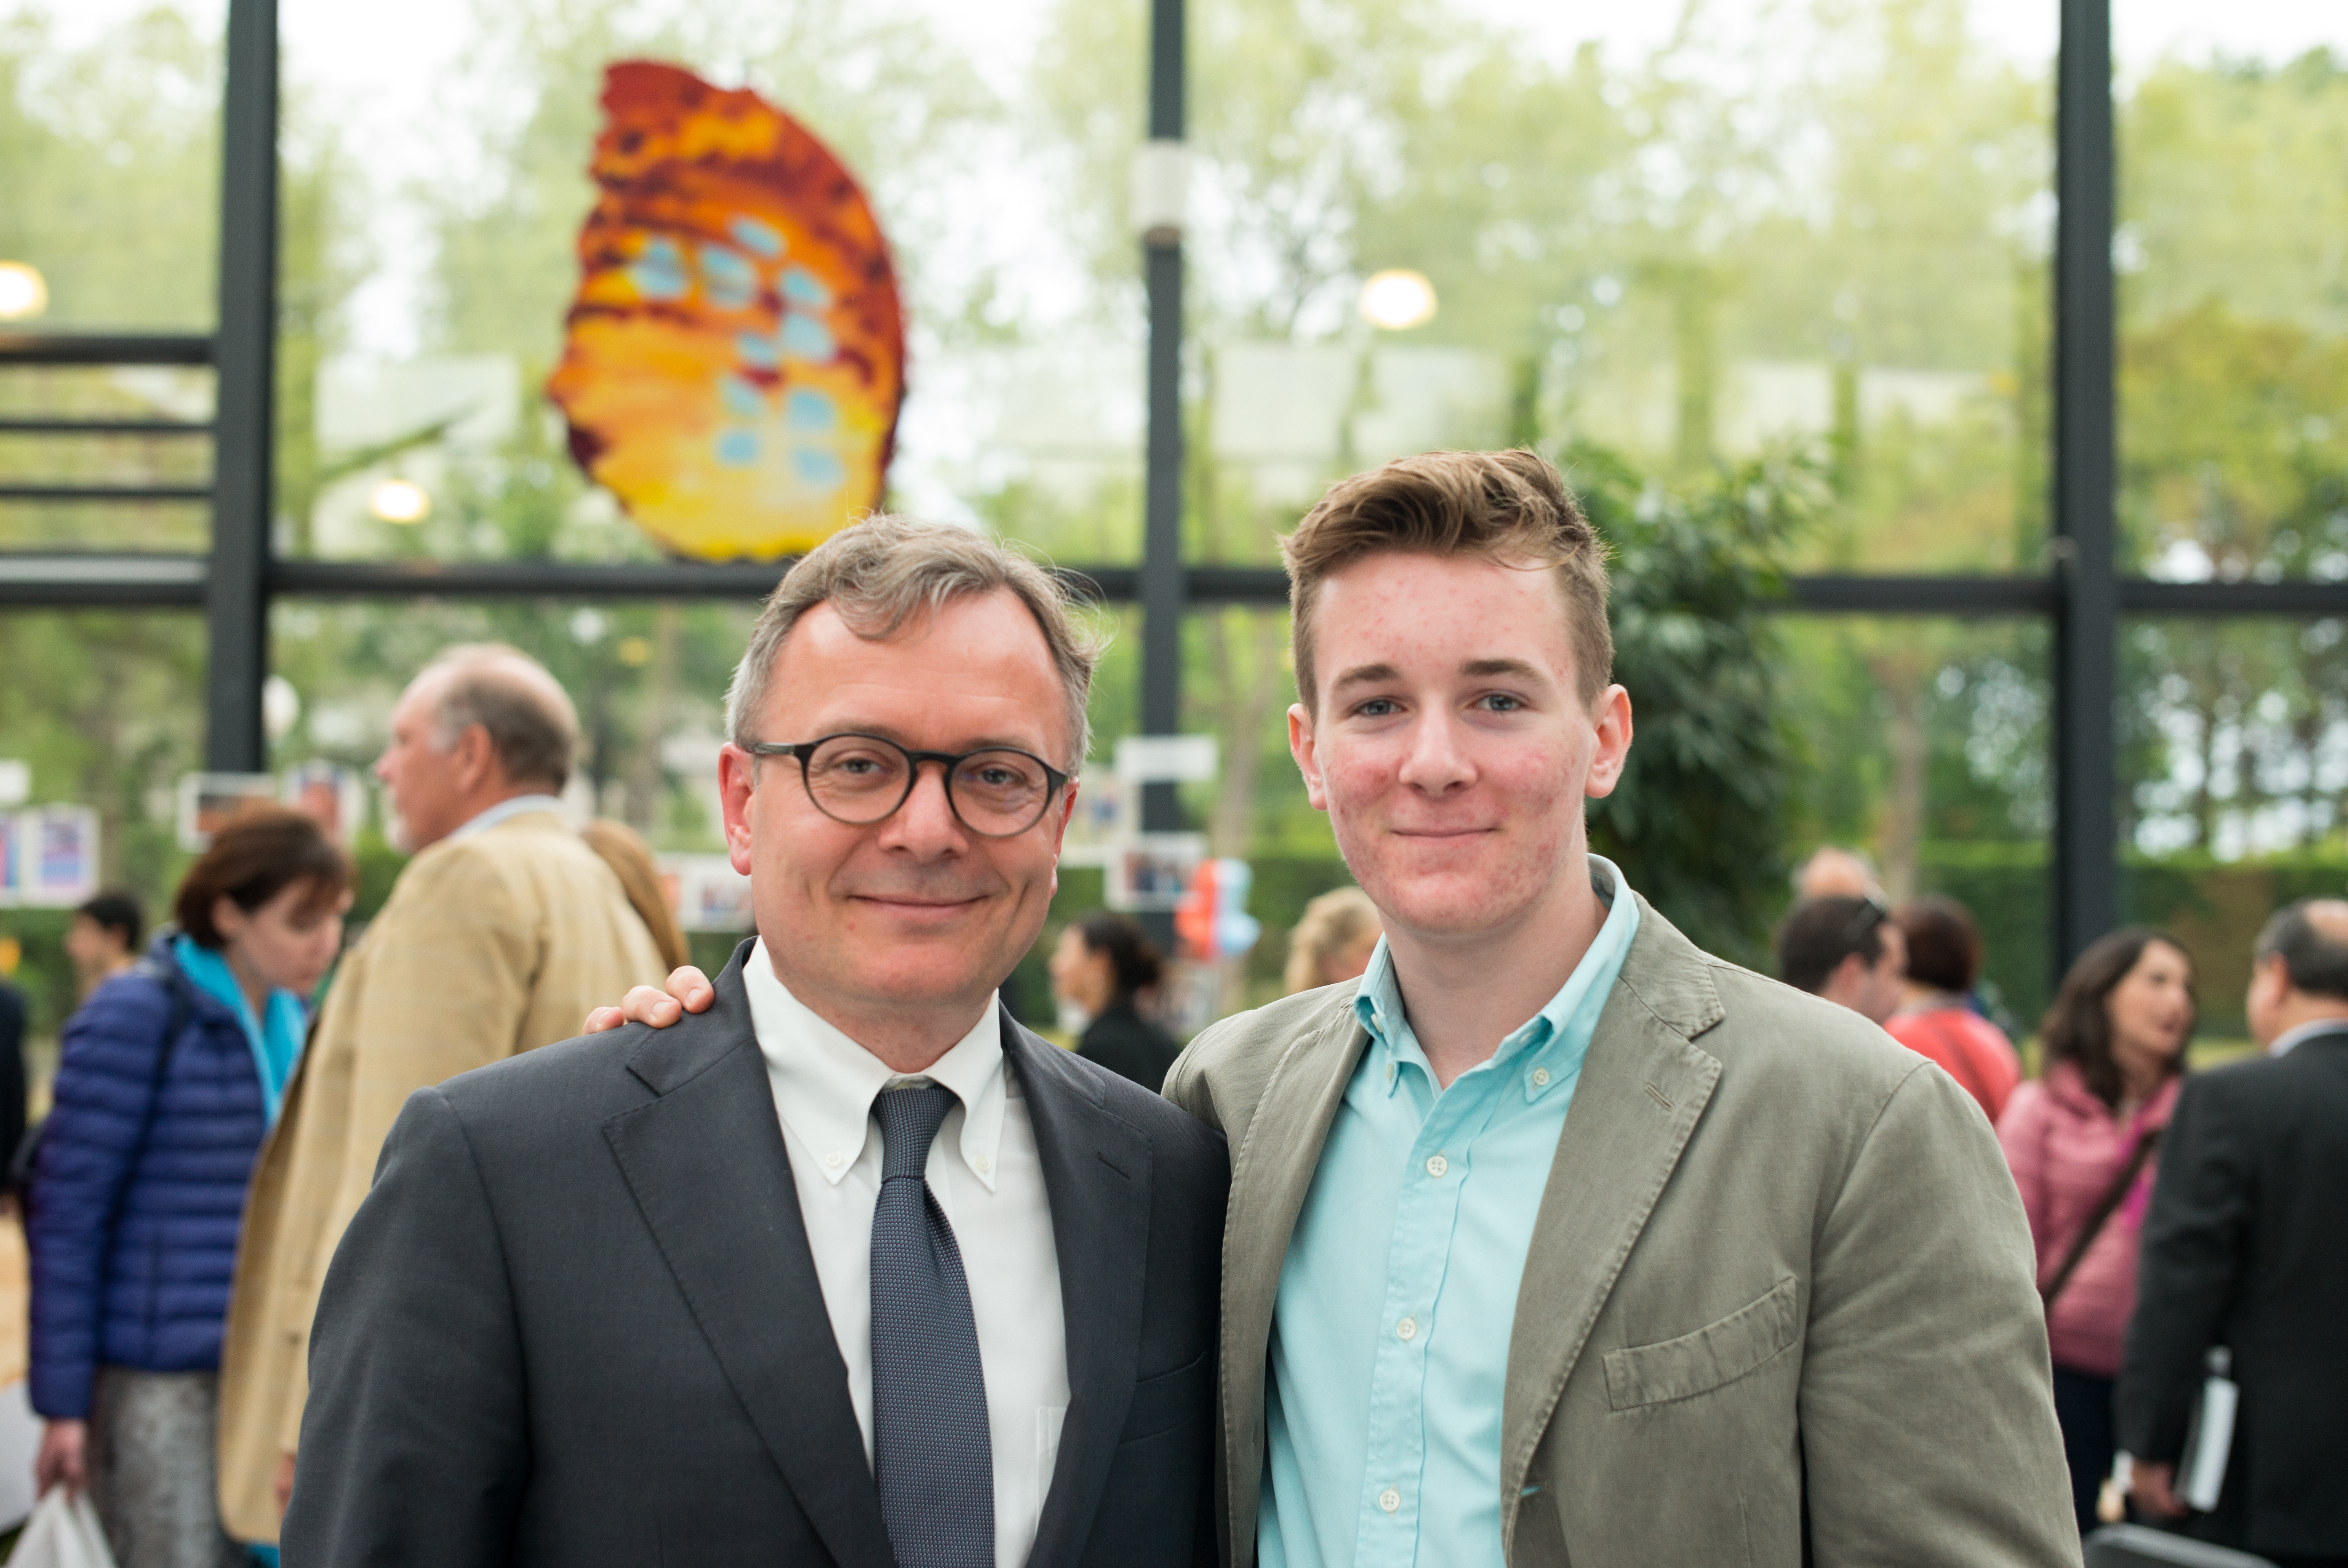
people, europe, high, ash, wedding, ceremony, holland, hague, netherlands, international, m, american, students, cap, 50, school, senior, leica, 240, summilux, wassenaar, graduation, gown